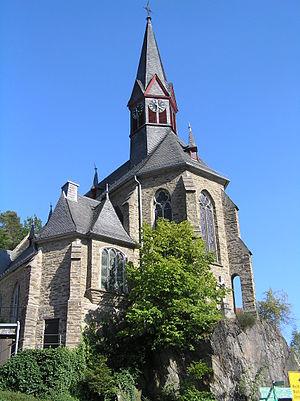
Schmitten est une commune de Hesse, située dans l'arrondissement du Haut-Taunus, dans le district de Darmstadt.